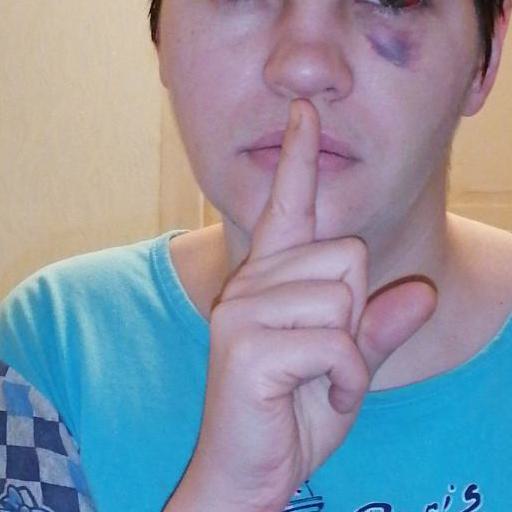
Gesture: mute